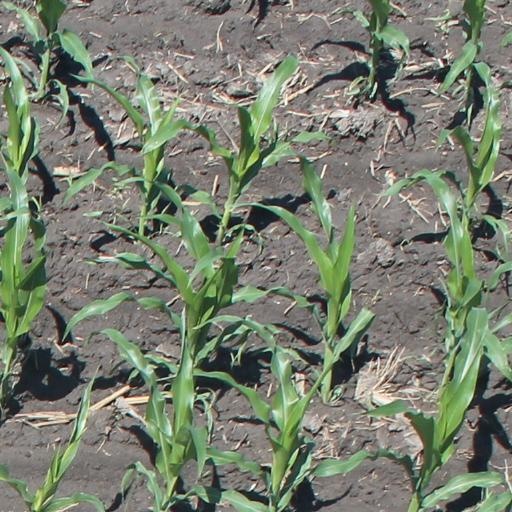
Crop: maize; corn